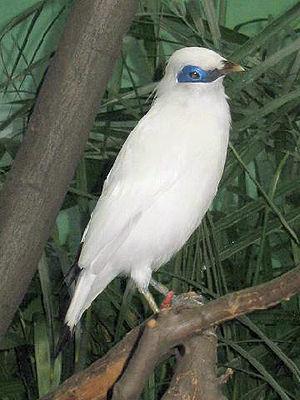
L'Étourneau de Rothschild, également connu sous les noms d'Étourneau de Bali, Martin de Rothschild ou Bali starling est une espèce de passereaux de la famille des Sturnidae en voie d'extinction. Espèce endémique de Bali, dont il est un emblème et où il figure sur des monnaies, il fut découvert en 1910 par le baron Walter de Rothschild, banquier et zoologiste.